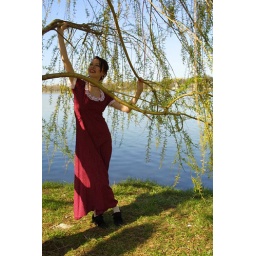
Mine all mineLiz wearing my dress + posing by the lake in the park near my former residence in Forest Hills...